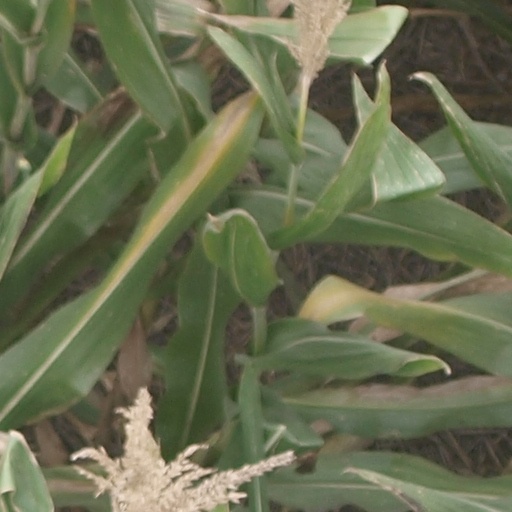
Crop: maize; corn